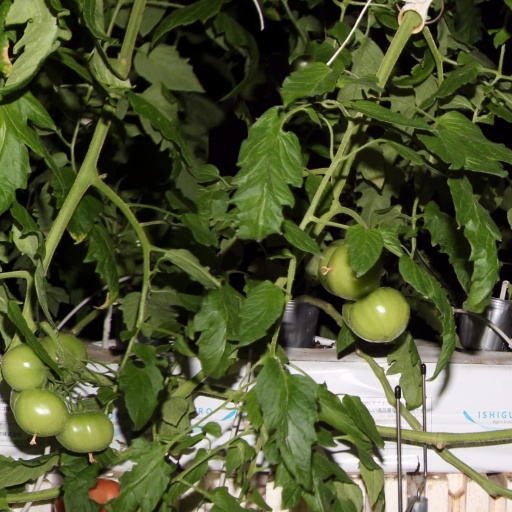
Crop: tomato